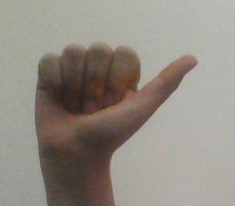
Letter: dhad